Sachin Tendulkar

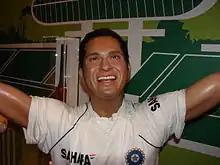
Tendulkar's Wax Statue in Madame Tussauds, London

While Tendulkar was not a regular bowler, he could bowl medium pace, leg spin, and off spin. He often bowled when two batsmen of the opposite team had been batting together for a long period, as he could often be a useful partnership breaker. With his bowling, he helped secure an Indian victory on more than one occasion. He took 201 international wickets in his career—46 in Tests, 154 in ODIs, where he is India's twelfth-highest wicket taker, and one wicket in Twenty20 Internationals.